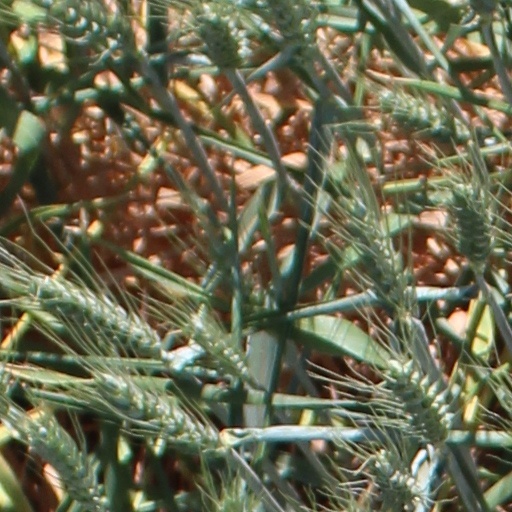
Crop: wheat